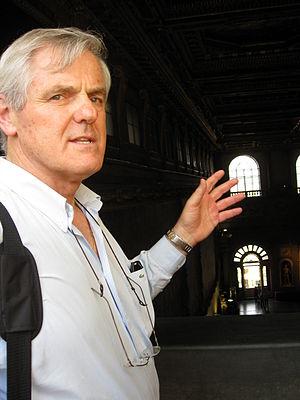
Maurizio Seracini est un scientifique, diagnosticien de l'Art italien.